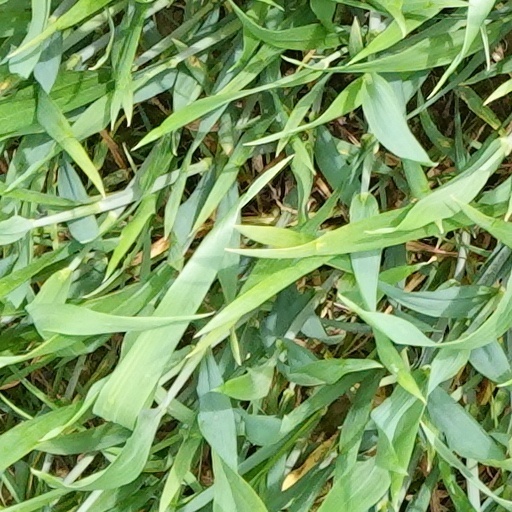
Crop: wheat